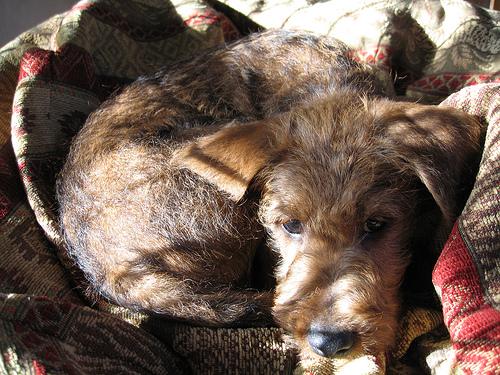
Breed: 207-n000036-Irish_terrier